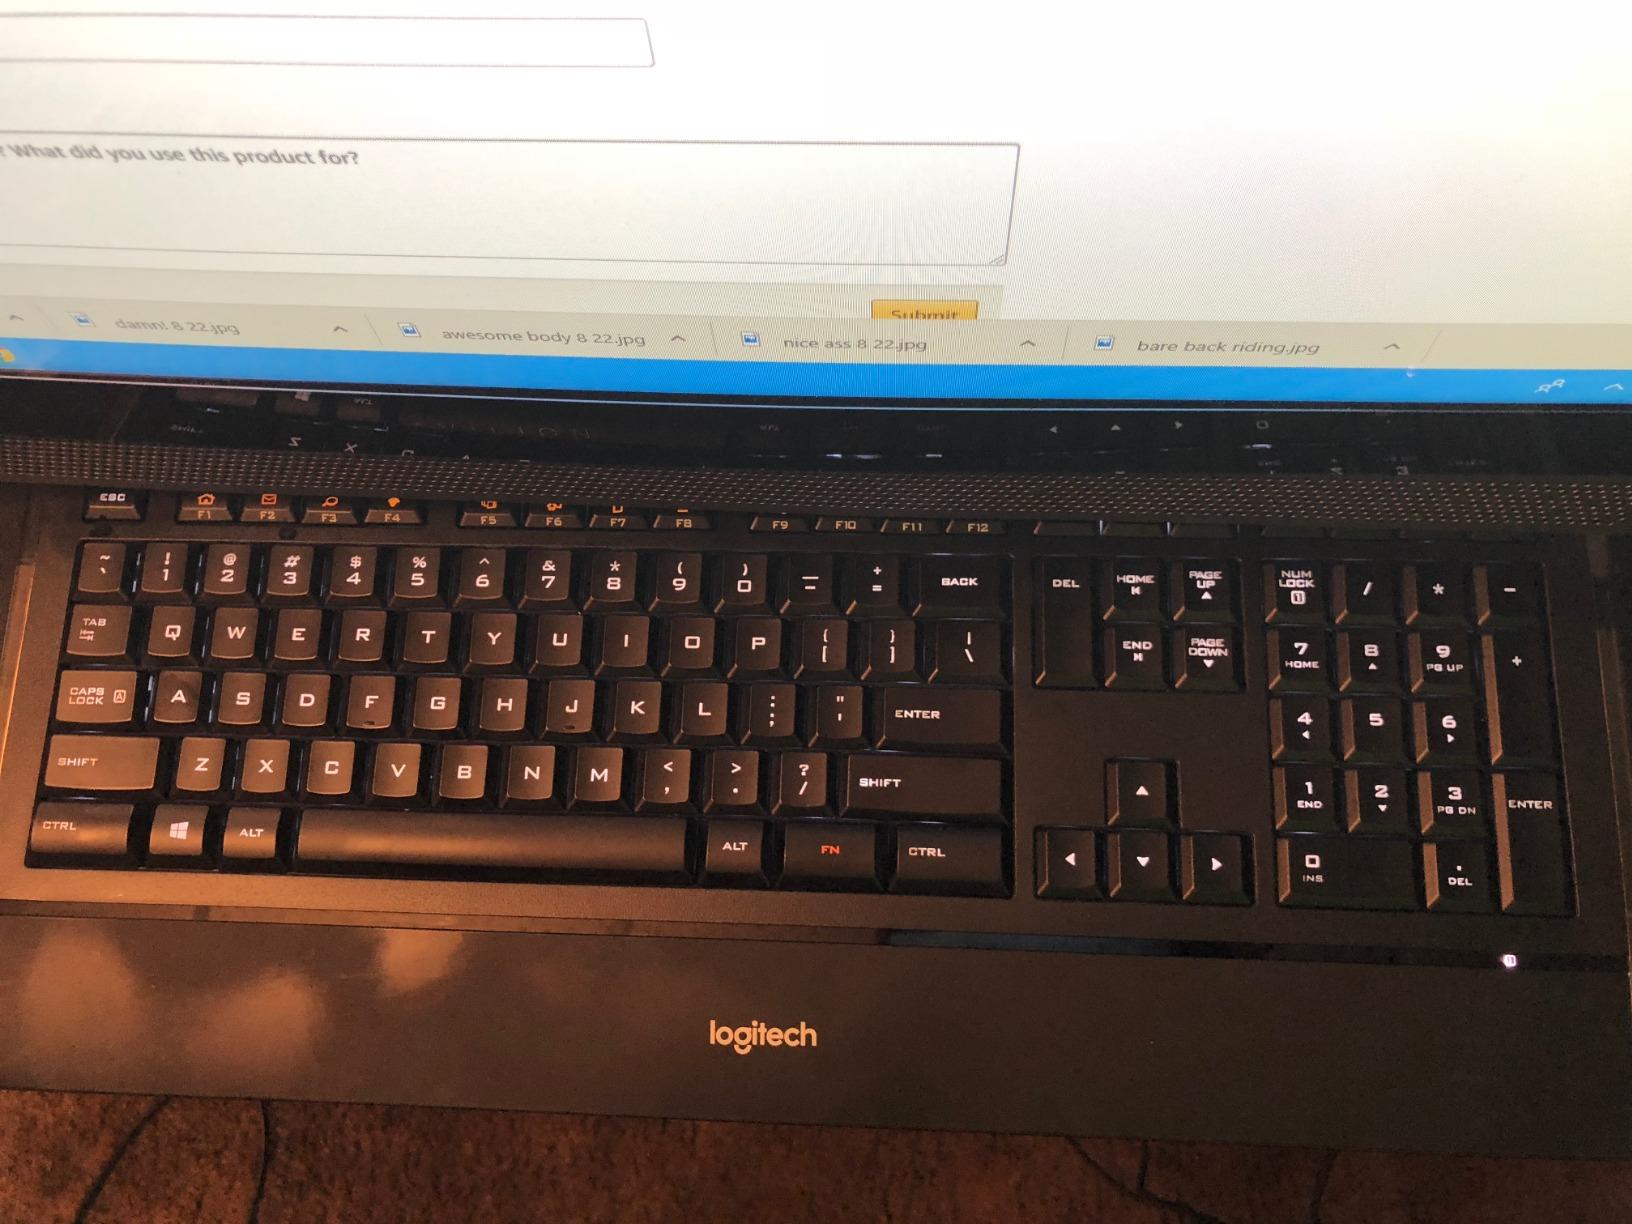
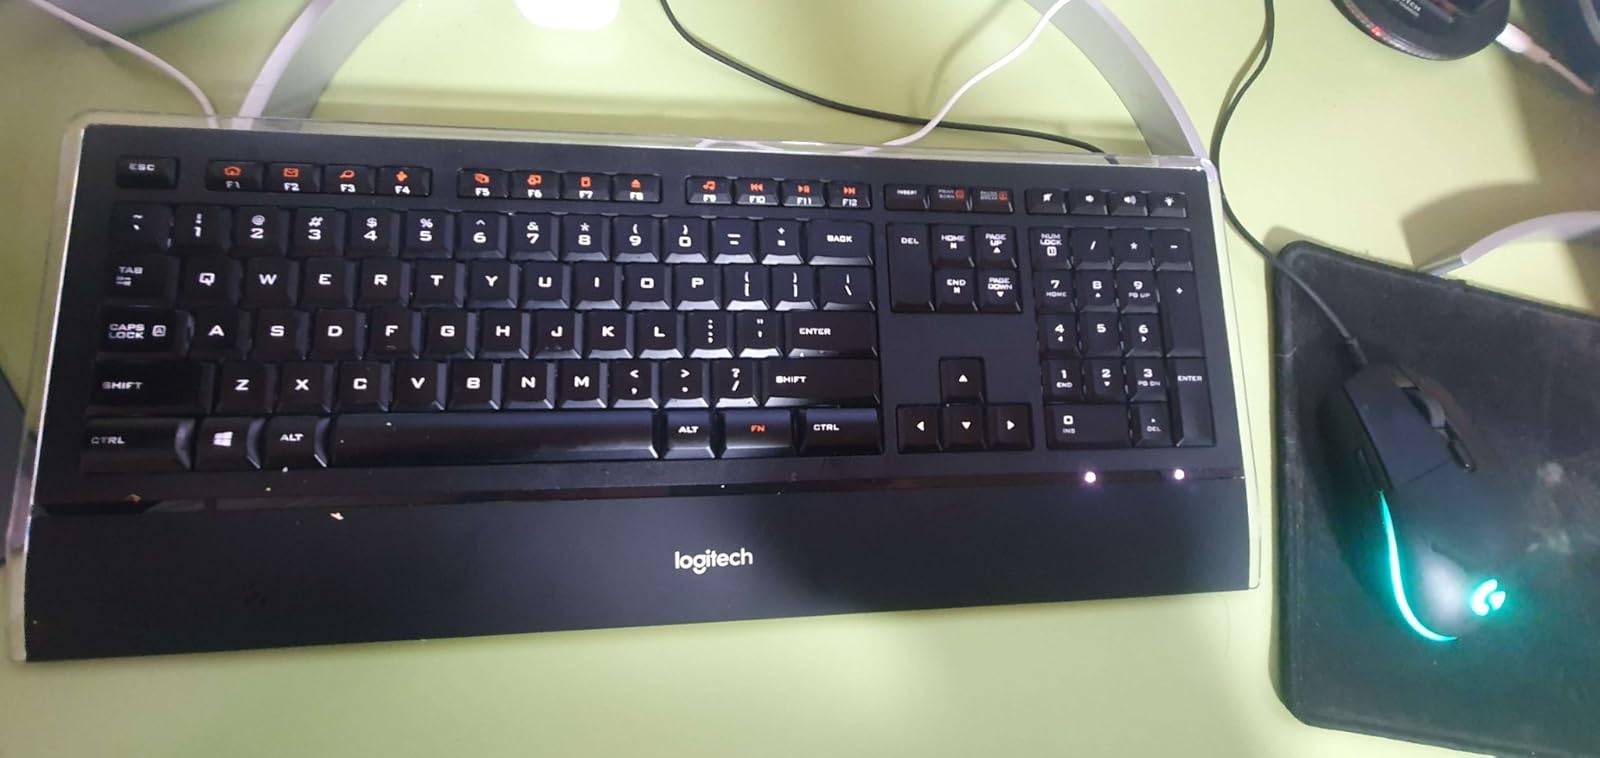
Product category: keyboard
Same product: yes